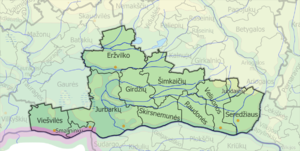
La municipalité du district de Jurbarkas est l'une des 60 municipalités de Lituanie. Son chef-lieu est Jurbarkas.